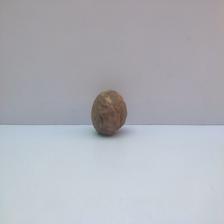
Size: Spoiled